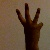
The image shows a hand gesture representing the number 6 in Indian Sign Language.